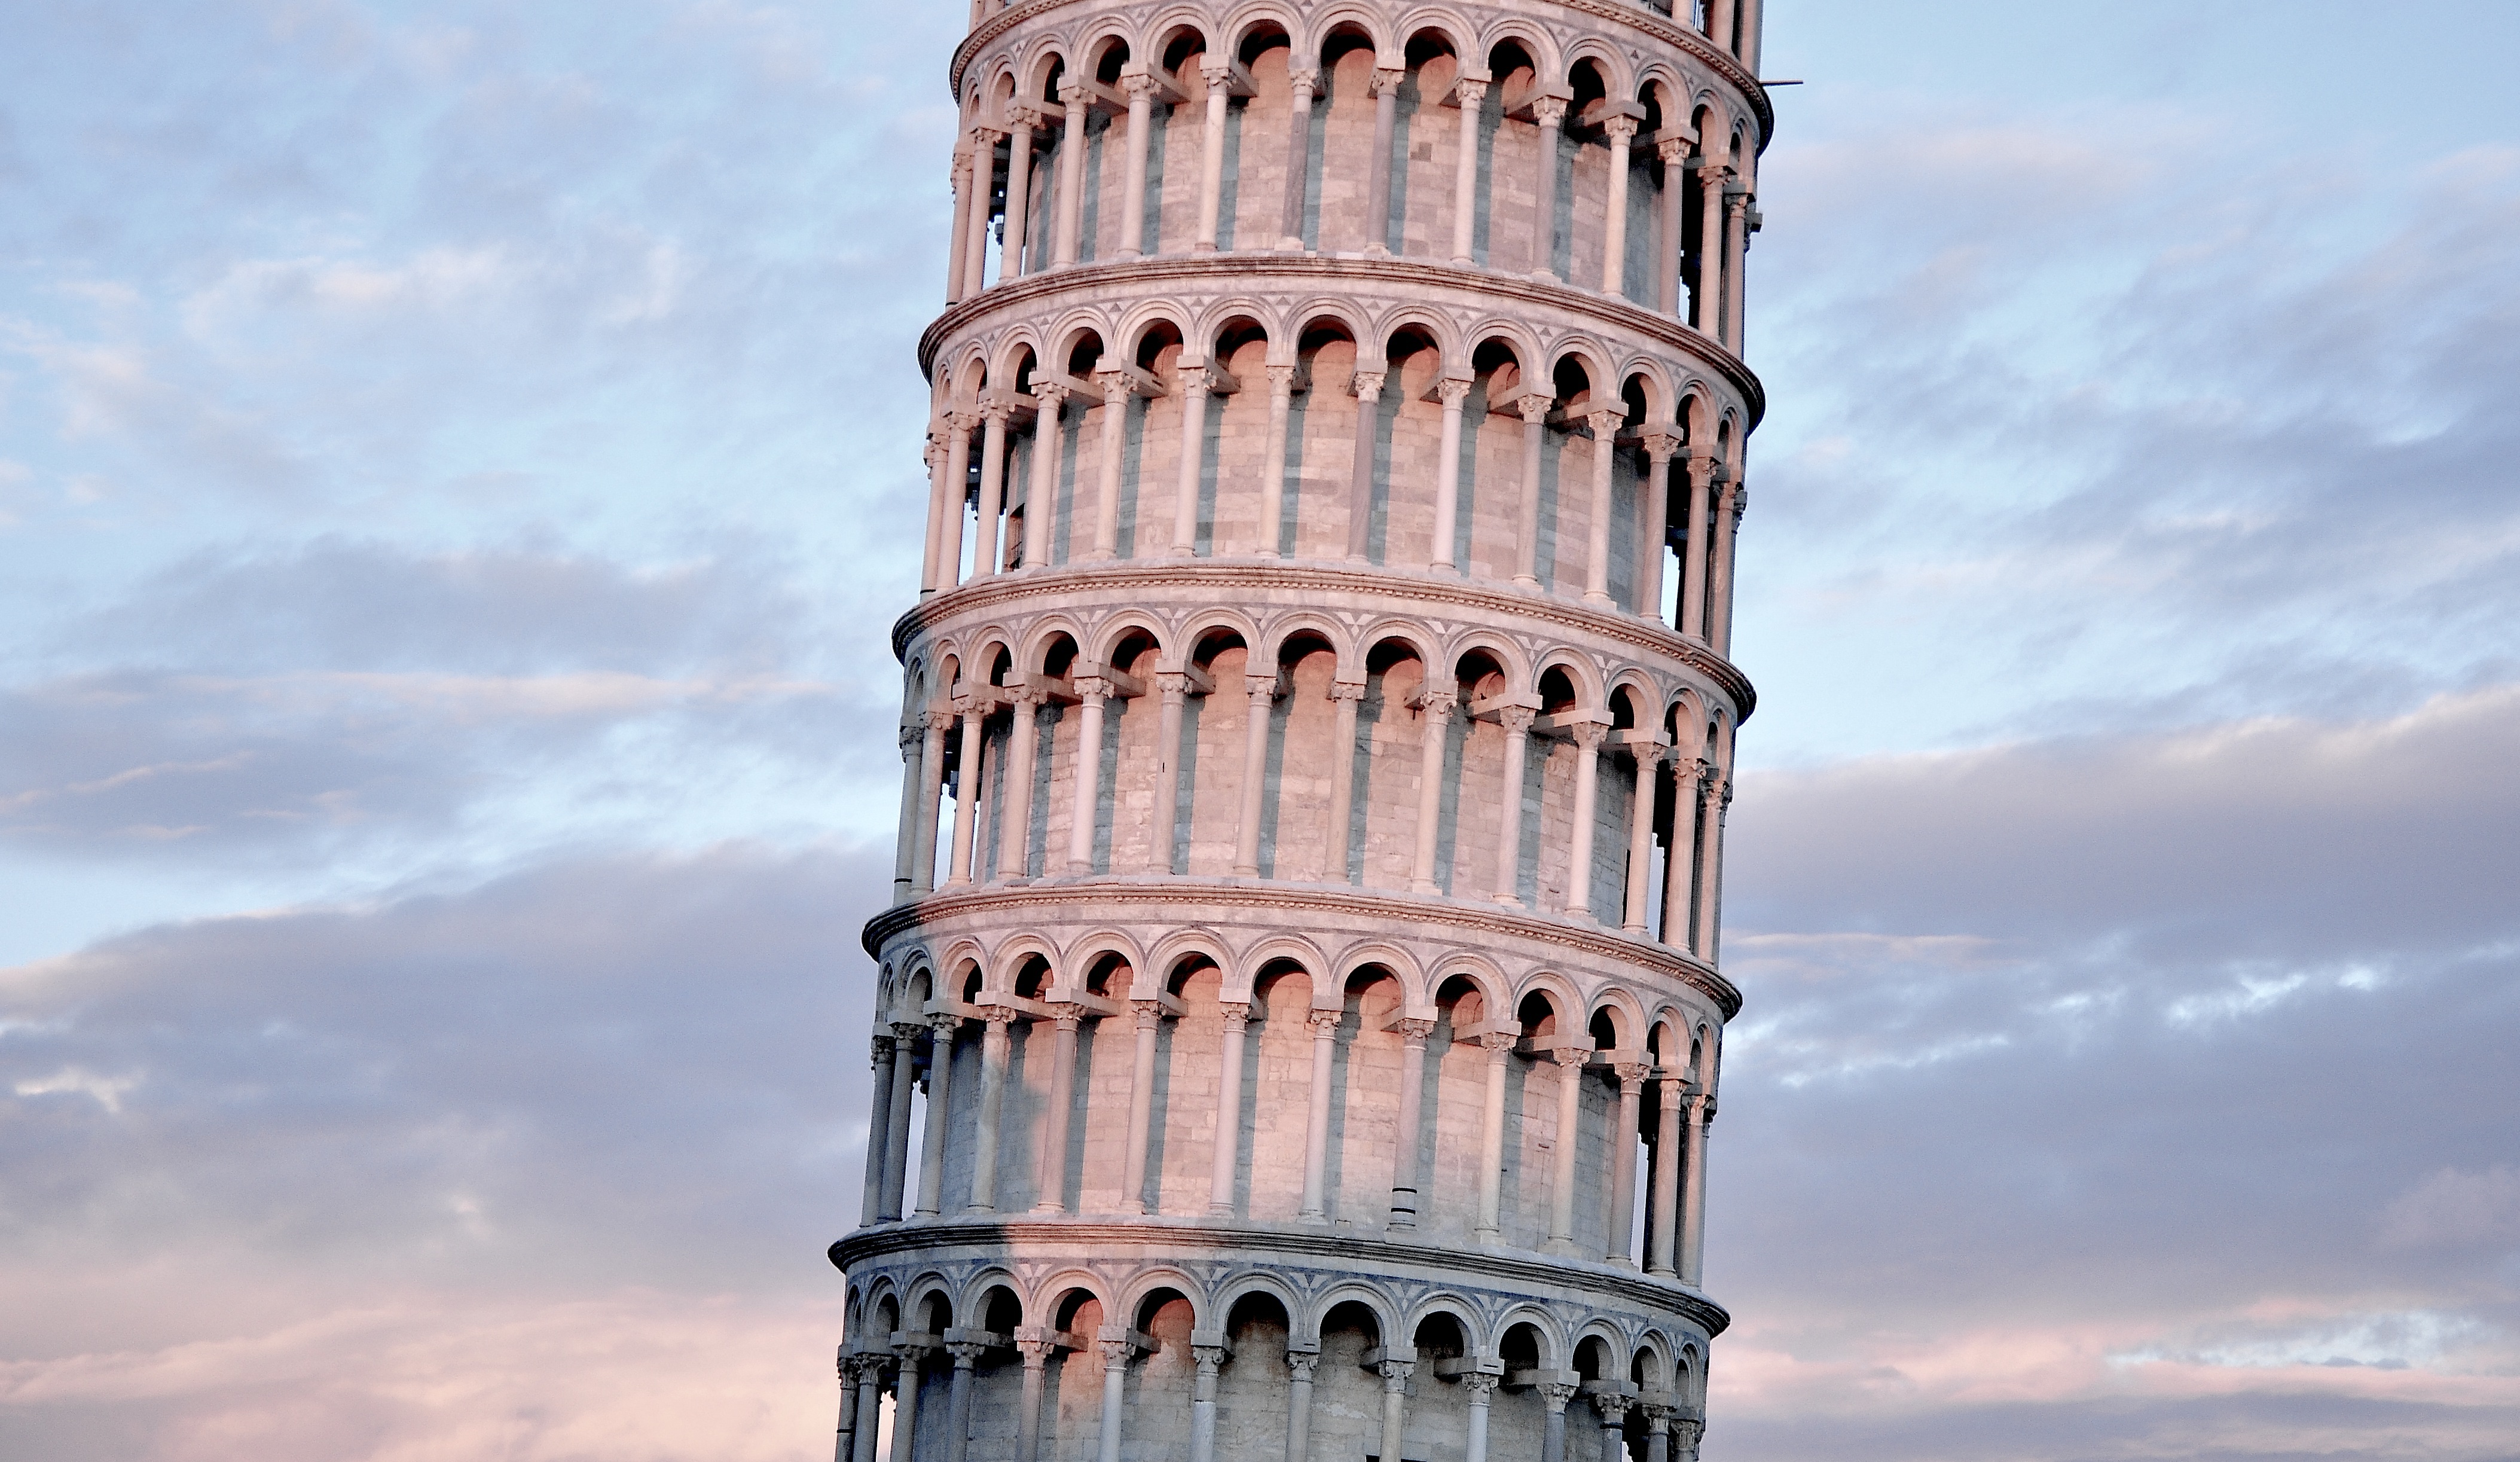
architecture, structure, sky, skyscraper, column, tower, landmark, italy, blue, attraction, tower block, italian, touristic, control tower, leaning tower of pisa